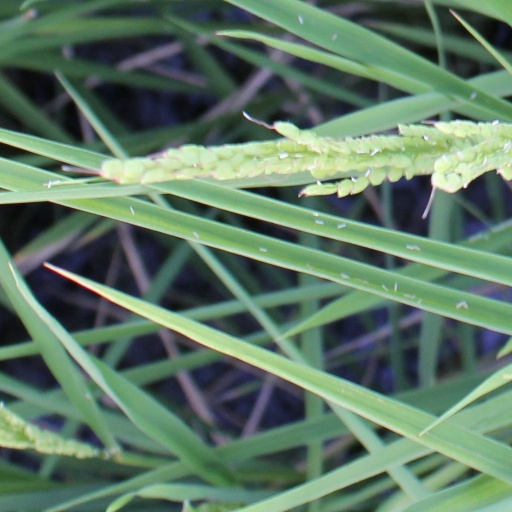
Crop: rice